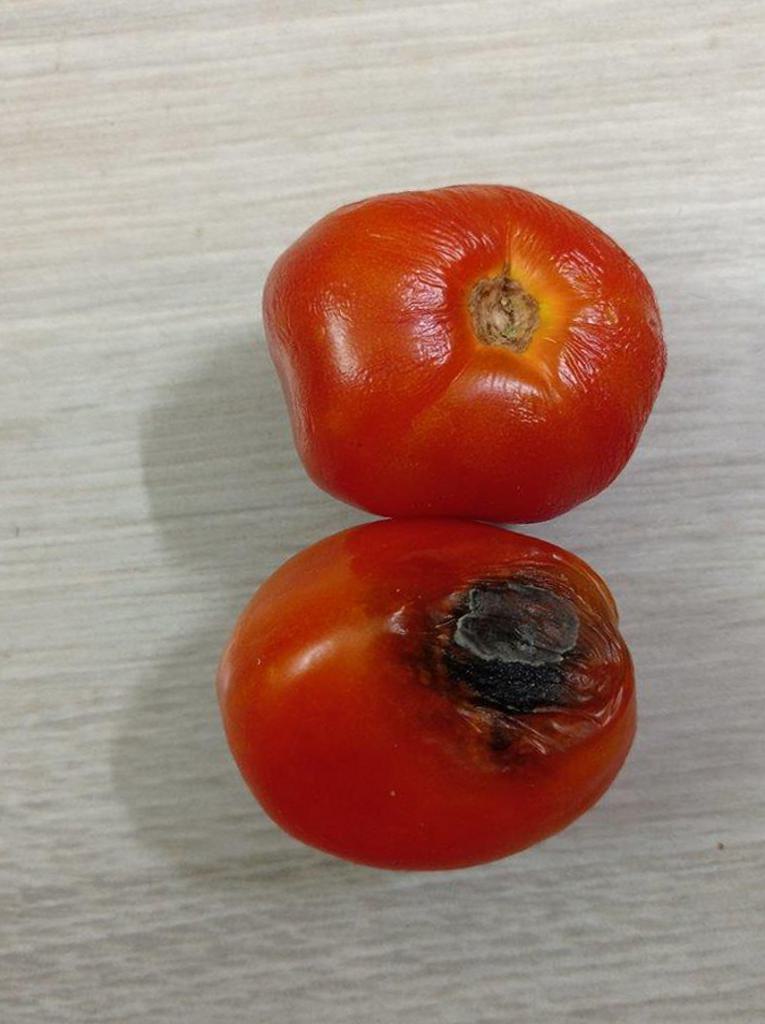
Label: Rotten